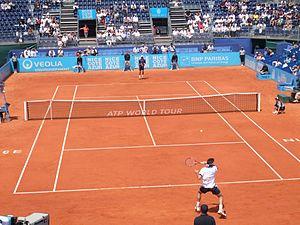
Tournoi ATP de Nice 2010 - Demi-finale entre Leonardo Mayer (Argentine) et Fernando Verdasco (Espagne).